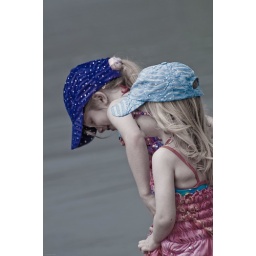
Future surfers in pink and blue and sparkley hats.